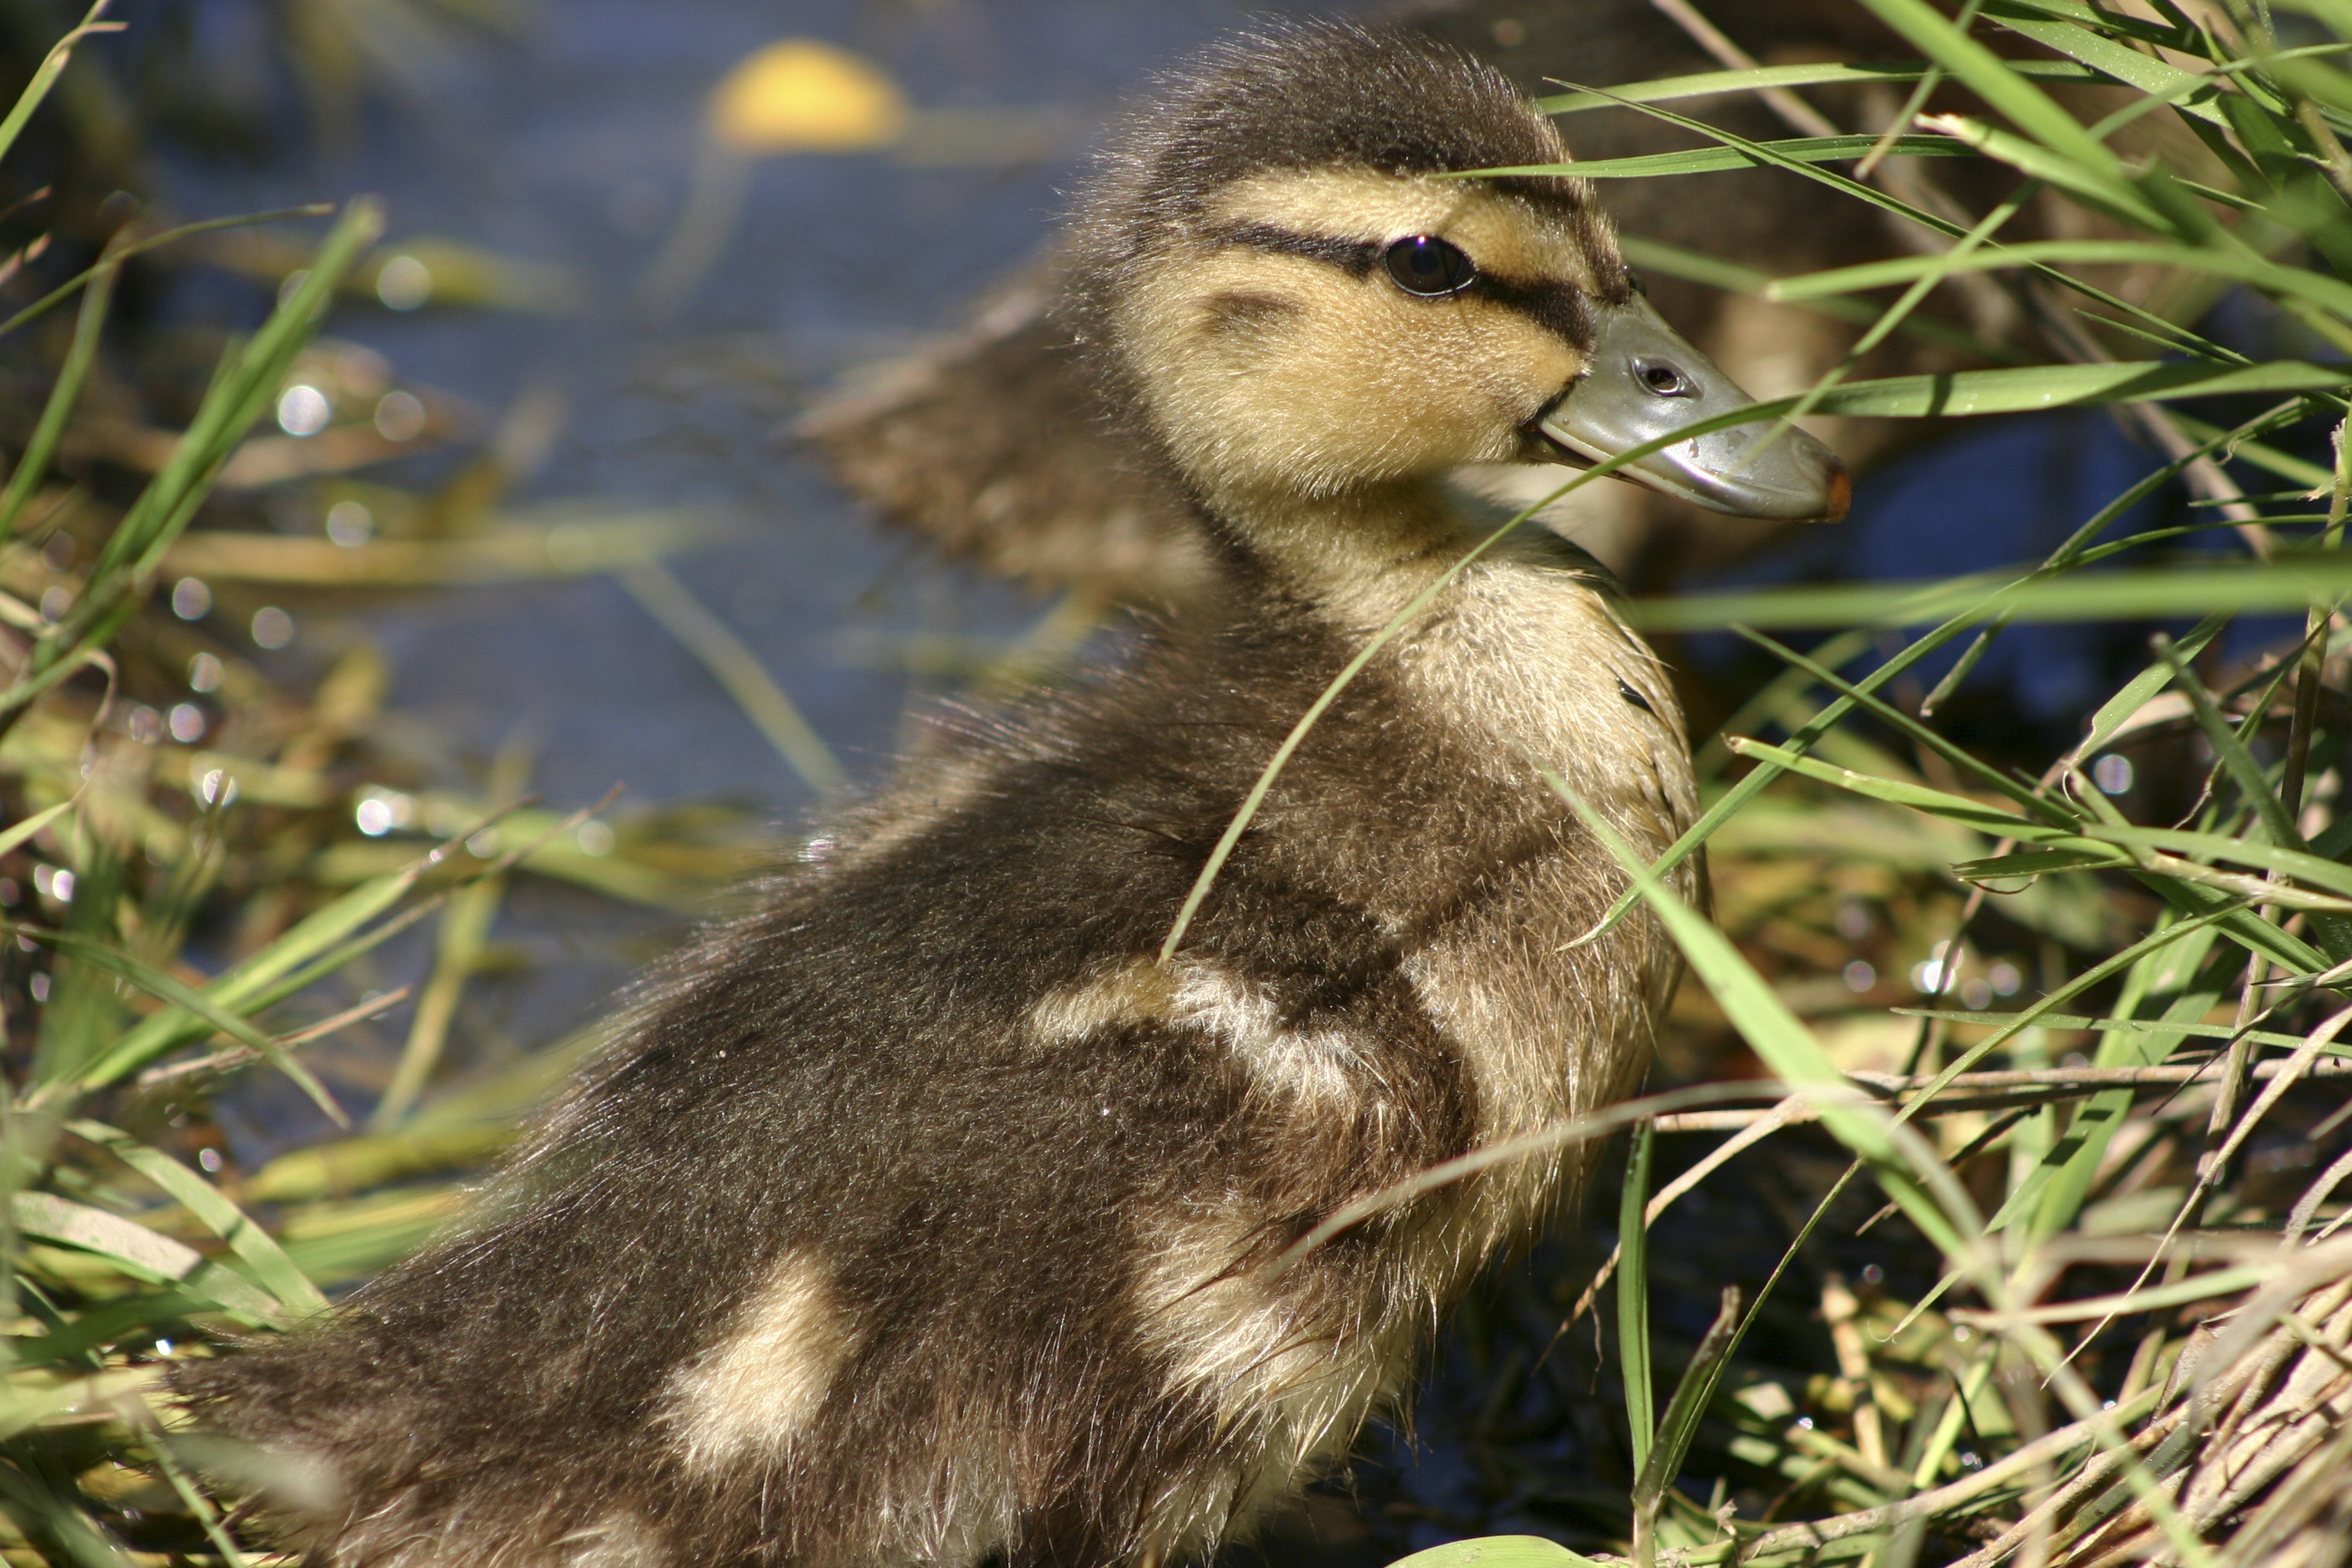
nature, grass, bird, wildlife, baby, fauna, duck, duckling, vertebrate, waterfowl, water bird, baby duck, ducks geese and swans